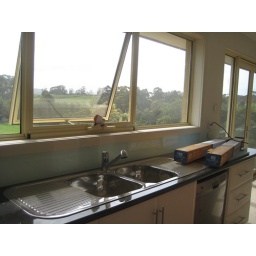
1 - 19 September 2009 View over kitchen sink